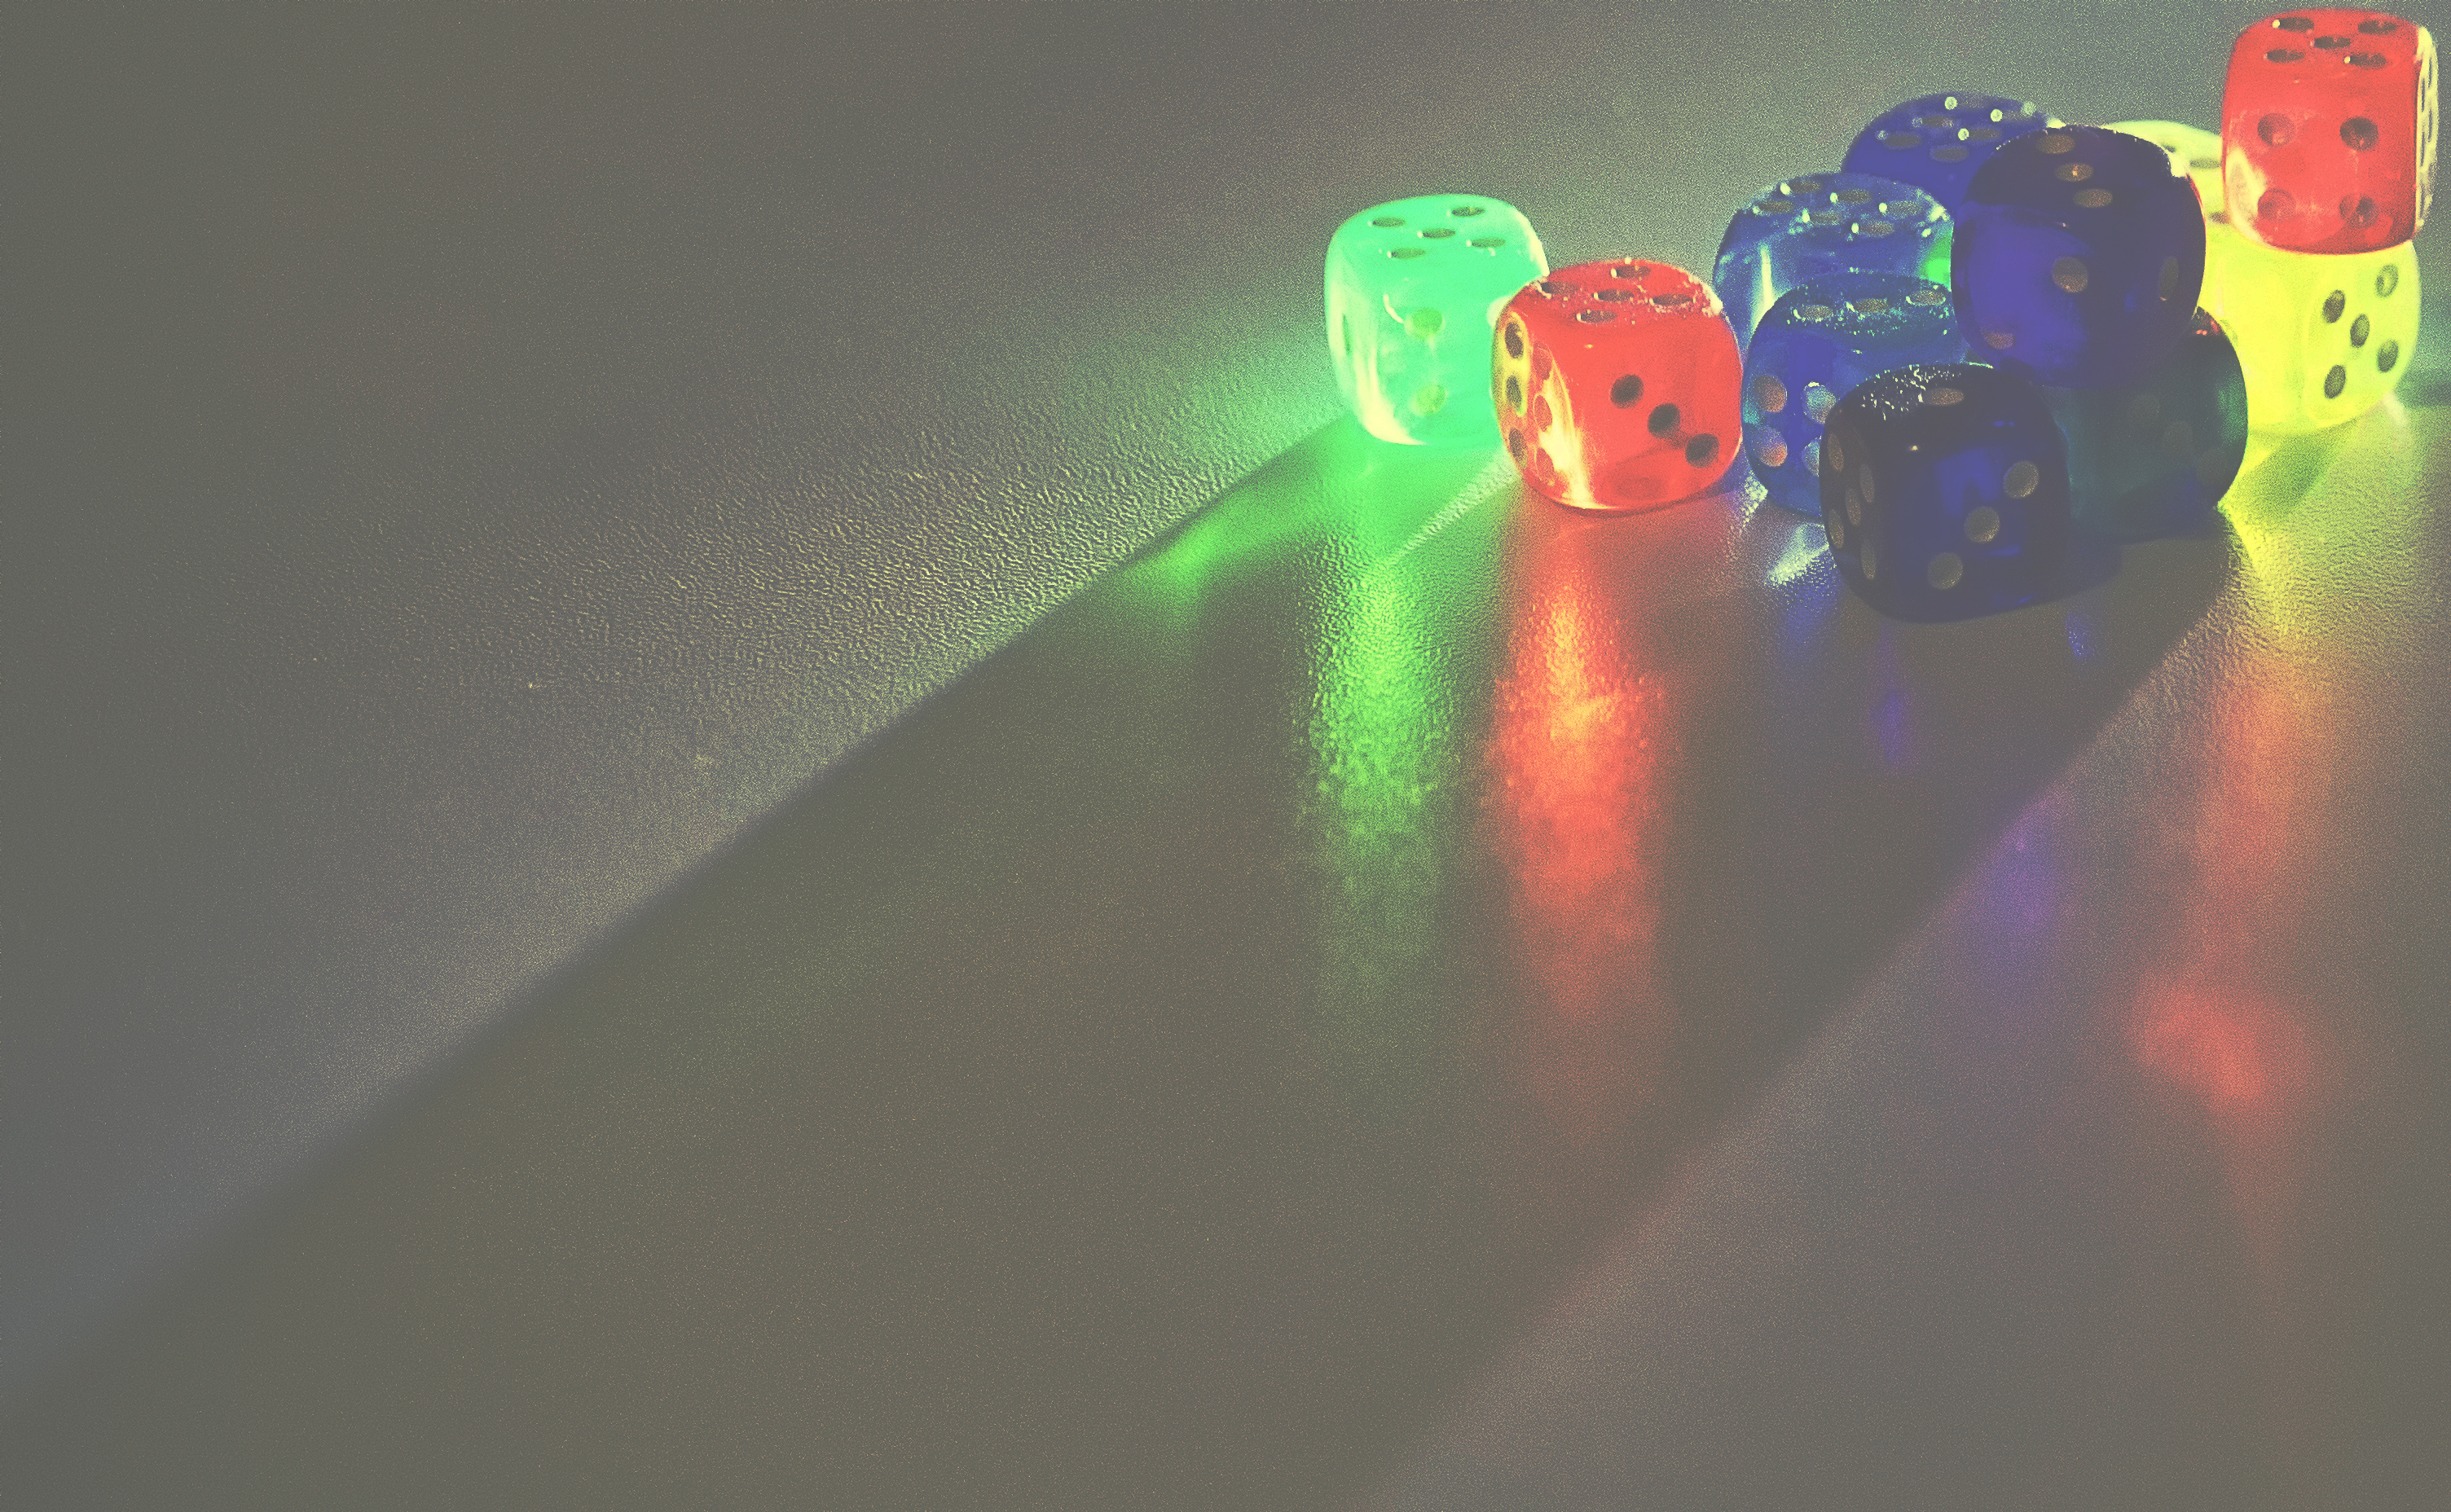
light, glass, green, red, color, indoor, blue, yellow, lighting, laser, colored, shape, dice, dices, macro photography, computer wallpaper